2019 CONCACAF League

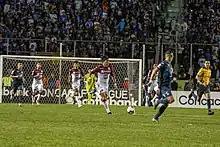
Christian Bolaños with the ball during the second leg of the final

In the final (Winner SF1 vs. Winner SF2), the finalists which had the better performance in previous rounds (excluding preliminary round) hosted the second leg.